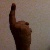
The image shows a hand gesture representing the number 1 in Indian Sign Language.